Marie-Josée Ifoku

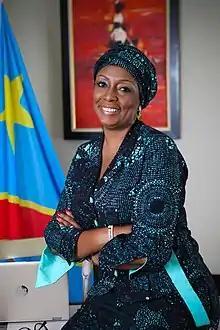

Marie-Josée Ifoku Mputa Mpunga (born 6 February 1965, Kinshasa) is a Congolese politician and was the only female candidate in the 2018 Democratic Republic of the Congo presidential election. She was also the governor of the Tshuapa Province in 2016–2017.